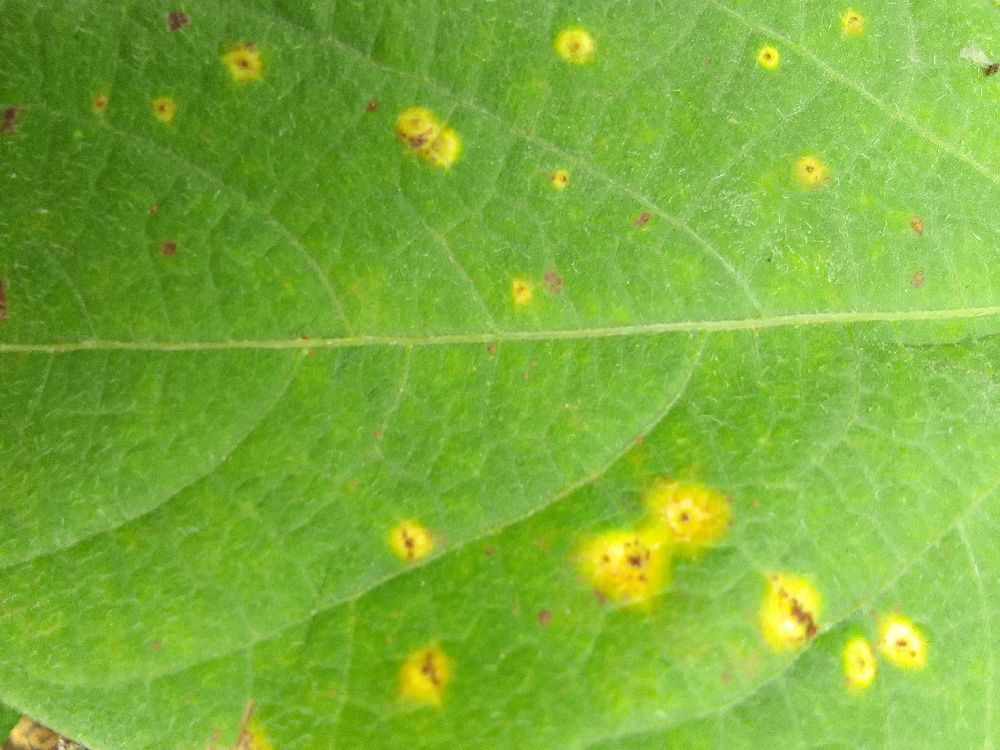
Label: rust